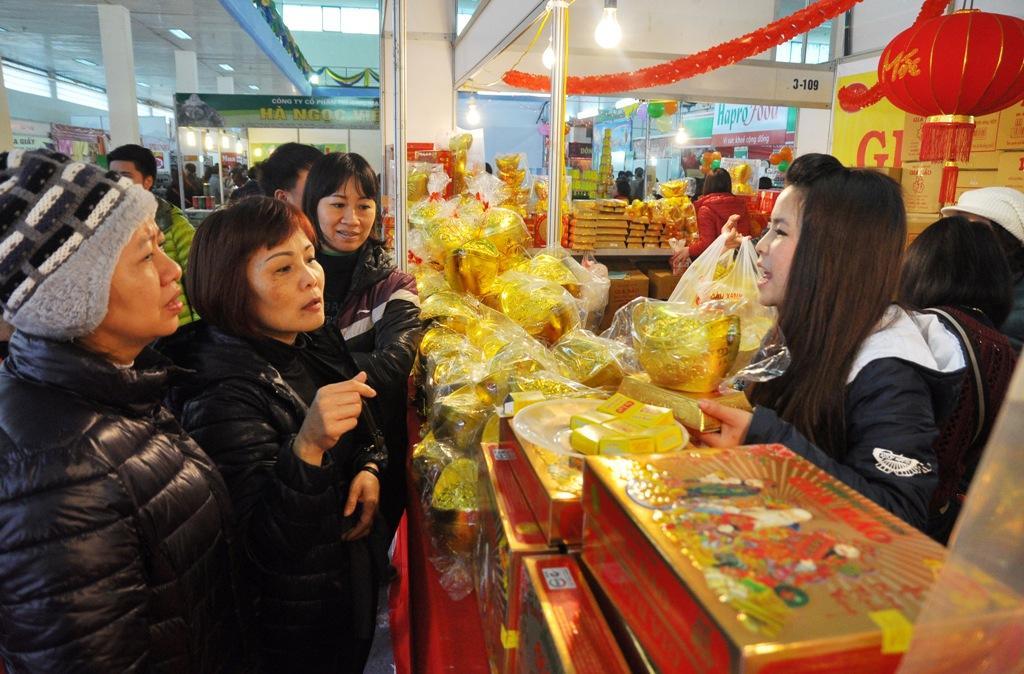
có một người phụ nữ đang nói chuyện với những người bên ngoài quầy hàng